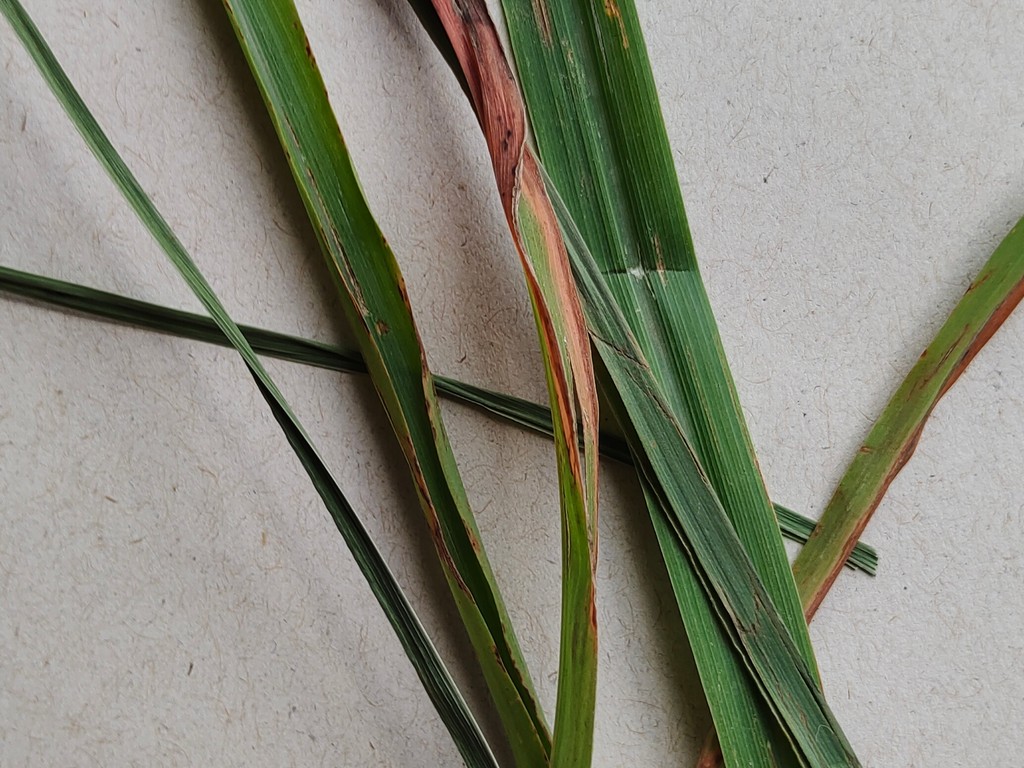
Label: Unhealthy